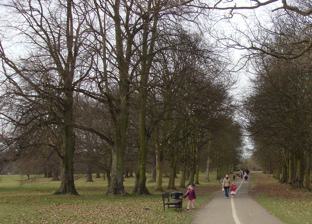
Building: Cassiobury Park
Country: United Kingdom
Year built: 1909
Park in Watford, Hertfordshire, England Cassiobury Park Cassiobury Park Type Public park Location Watford , Hertfordshire, England Area 190 acres (0.77 km 2 ) Operated by Watford Borough Council Status Open year round Website watford .gov .uk /cassioburypark 51°39′35″N 0°25′0″W / 51.65972°N 0.41667°W / 51.65972; -0.41667 Cassiobury Park is the principal public park in Watford , Hertfordshire, in England. It was created in 1909 from the purchase by Watford Borough Council of part of the estate of the Earls of Essex around Cassiobury House which was subsequently demolished in 1927. It comprises over 190 acres (77 ha) and extends from the A412 Rickmansworth Road in the east to the Grand Union Canal in the west, and lies to the south of the Watford suburb of Cassiobury , which was also created from the estate. The western part is a 62-acre (25.1 ha) Local Nature Reserve managed by the Herts and Middlesex Wildlife Trust . The park hosts the free, weekly timed parkrun 5 km event every Saturday morning at 9 am, starting on the field near the Shepherds Road entrance to the park, and finishing by the bandstand. History Main article: Cassiobury House 14th to 19th century 1707 engraving of Lord Essex 's Cassiobury Park, by Kip and Knyff St Albans Abbey claimed rights to the manor of Cashio (then called "Albanestou"), which included Watford, dating from a grant by King Offa in 793. When Henry VIII dissolved the monasteries in 1539, Watford was divided from Cashio and Henry assumed the lordship of the manor of Cassiobury. In 1546 he granted the manor to Sir Richard Morrison , who started building Cassiobury House with the extensive grounds which were much larger than they are today, reaching as far as North Watford and southwards almost to Moor Park . The Tudor mansion was completed by his son, Sir Charles Morrison , and boasted 56 rooms, a long gallery, stables, a dairy and a brewhouse. A map by John Cary showing the grounds of the park in 1800 Clock surround built for Cassiobury House, c.1678 In 1627 the estate passed into the Capel family through marriage. Arthur Capell, 1st Earl of Essex , commissioned Hugh May to rebuild the Tudor house, c.1677–80, with sumptuous interiors created in collaboration with the wood carver Grinling Gibbons and the painter Antonio Verrio . The park and gardens were laid out by Moses Cooke who devised woodland walks and avenues, and provided "an excellent collection of the choicest fruits". Later, the gardeners George London and Charles Bridgeman also worked at Cassiobury. Between 1672 and 1720 an avenue of 296 lime trees was planted, linking the gardens to Whippendell Wood ; remnants can still be seen today. A vista of Cassiobury Park, painted by John Wooton during the time of the 4th Earl, whose family can be seen in the foreground along with their servants. A chromolithograph of Cassiobury , published around 1880 In the late eighteenth century, parts of the Grand Union Canal passing through the property were widened and landscaped on the insistence of William Capell, 4th Earl of Essex , who sat on the board of the canal company. C. 1799–1805, the 5th Earl of Essex commissioned James Wyatt to remodel the house in the Gothic style, and Humphry Repton to overhaul the park. Later, a number of lodges and other buildings were constructed by Wyatt's nephew, Jeffry Wyatville ; of these, only Cassiobury Lodge in Gade Avenue survives. At this time the park comprised 693 acres (280 ha), the Home Park and the Upper Park being separated by the River Gade. The Upper Park became the West Herts Golf Course. In 1841 a fire destroyed the orangery, which was filled with newly collected plants and fine orange trees, some of which had been presented to the 6th Earl by Louis XVIII . Herds of deer roamed the park. Parties were a regular feature at the weekends. The public were allowed to ride and walk through the grounds, but had to apply for a ticket in advance. 20th century George Capell, 7th Earl of Essex married an American heiress, helping to maintain the estate. The parties and entertainments at Cassiobury House continued into the new century: in 1902 it was visited by the young Winston Churchill and King Edward VII . But at about this time the Essex family planned to let the house and live in London. The upkeep was becoming increasingly expensive. In 1909, 184 acres (0.74 km 2 ) of parkland were sold, most to Watford Borough Council for housing and the public park. After the 7th Earl's death (1916), his widow and her son, the 8th Earl, sold up in 1922 to pay death duties, and the house was demolished for its materials in 1927. More land for the public park was purchased by Watford Borough Council in 1930. Cassiobury Park Avenue, typical suburbia built on former parkland Construction of the residential Cassiobury Estate began. The land was made subject to restrictive covenants stipulating that only good quality detached or semi-detached houses would be allowed. Most activity was in the 1930s, though building still continues, mostly of "infill" housing on former back gardens. The park is bounded by Parkside Drive and Coningsby Drive on the north, and Cassiobury Park Avenue on the south. On Thursday 8 June 1922, at 2.30 p.m. at 20 Hanover Square , "By direction of the Right Honourable Adèle, Countess Dowager of Essex ", "Cassiobury Park estate including the historical family mansion, Little Cassiobury, and the West Herts Golf Links, embracing in all an Area of about 870 acres (3.5 km 2 )" was auctioned by Humbert & Flint, in conjunction with Knight, Frank & Rutley. Having remained unoccupied and unsold, the house itself was demolished in 1927. Only the stable block remains: this has been converted to Cassiobury Court, a rehab centre for addicts, still extant in Richmond Drive. The grand staircase (said to be designed by Gibbons but since attributed to Edmund Pearce ) was removed to the Metropolitan Museum of Art in New York. Other materials from the house were used to restore Monmouth House in Watford High Street. Posters advertised "To lovers of the antique, architects, builders, etc., 300 tons of old oak: 100 very fine old oak beams and 10,000 Tudor period bricks". "English country house in New York" in Country Life on Tuesday, 21 July 2009, by Arabella Youens says that salvaged material from the old mansion was used to build a new Cassiobury House in the US:- "When Cassiobury House in Hertfordshire, home to the Earls of Essex for more than 250 years, was dismantled in 1927 much of the masonry was used in the construction of a new house of the same name in Bedford, New York." In 1967, the quaint, castellated entrance gates on the Rickmansworth Road were demolished to make way for a new traffic system. Little Cassiobury (Grade II* listed), the Cassiobury Estate dower house, still exists in Hempstead Road, Watford. It was sold separately from the rest of the estate. While it was in private ownership it was extended and renovated, in 1937, by the Portmeirion architect Clough Williams-Ellis . Soon after that it was compulsorily purchased by Hertfordshire County Council, who built Watford College (latterly West Herts College ) on part of the site. Herts County Council used Little Cassiobury as an education office for most of the 20th century. Etymology The name "Caegesho" referred to a larger area of land granted by Offa to the Abbey of St Albans in 793.  "Caeg" ( Old English cæg ) may have been a man's name, while Old English ho means "a spur of land".  It was spelled "Caissou" or "Chaissou" in the 11th century and gradually evolved into "Cassio". The suffix " -bury " occurs in many English place names. It comes from the Old English word for a fortified place, burh , whose dative, byrig , means "by the fort", or "by the manor". Layout Amateur football Much of the park is covered by mown grass and scattered trees. There are notable specimens of American oaks such as the pin oak Quercus palustris Muenchh. and the scarlet oak Q. coccinea Muenchh. The cedar of Lebanon Cedrus libani A. Richard is a prominent feature, though some of the older and unsafe specimens have been removed. Many more recent plantings of exotics have been made, such as swamp cypress Taxodium distichum (L.) Richards and various Asian rowans Sorbus spp. The park slopes generally downhill from east to west, into the alluvial valley of the River Gade . The broadly meandering river and its bridges add much charm; the canal takes a more direct route. The direction of flow is north to south. The Gade is a tributary of the Colne , which ultimately flows into the Thames at Staines . A stream near the River Gade The valley is partly wooded. Some of the woodland is rather wet and gloomy, but very beautiful; alder Alnus glutinosa (L.) Gaertn. is frequent beside the streams. Here also may be found the remains of beds and ditches for growing watercress Rorippa nasturtium-aquaticum (L.) Hayek. These are largely silted up and overgrown, but the original springs are still flowing. Beyond the river and canal the ground rises quite steeply to the West Herts Golf Course, beyond which lies Whippendell Wood . The whole area is freely accessible and surprisingly unspoilt, given its proximity to London, about 20 miles away. Man-made structures in the park include a complex of paddling-pools and an adjacent miniature railway near the Gade, tennis-courts, a bowling green , a system of all-weather asphalt paths, and a number of shelters. The Watford Miniature Railway has a gauge of 10 1 ⁄ 4 " and runs for 1010 yards around part of the park. Steam and diesel locomotives are used on passenger trains. Fauna and flora The Grand Union Canal The "Carved Bridge" with the River Gade flowing under The bird-life of the formal areas is typical of parkland in southern England. Nuthatches like the old timber; spotted flycatchers the more open ground; and redwings and fieldfares the more open ground yet. Common and black-headed, and sometimes lesser black-backed and herring, gulls form loose flocks on the lower reaches towards the Gade. The canal, the river and its associated streams provide more interest for the bird-watcher. Teal ( Anas crecca ), water rail ( Rallus aquaticus ), grey wagtail ( Motacilla cinerea ), grey heron ( Ardea cinerea ) and kingfisher ( Alcedo atthis ) are regular visitors or resident. Especially in freezing weather, the disused cress-beds can yield waders: most often snipe ( Gallinago gallinago ), but also redshank ( Tringa totanus ) and green sandpiper ( Tringa ochropus ) and, more rarely, jack snipe ( Lymnocryptes minimus ) and dunlin ( Calidris alpina ). Water pipit ( Anthus spinoletta ) may also be found here in winter, and in January 1965, on some cress-ditches which have now been filled in, up to four spotted crakes ( Porzana porzana ) were present. The valley is a good place to see willow tit ( Parus montanus ), reed bunting ( Emberiza schoeniclus ), and sedge warbler ( Acrocephalus schoenobaenus ). The alders attract flocks of siskin ( Carduelis spinus ) and redpoll ( C. flammea ). Lesser spotted woodpecker ( Dendrocopos minor ) is frequent. Some of the old ditches and surrounding woodland have been made into a local nature reserve. Marsh marigold ( Caltha palustris ) grows here, and there is a fairly large bed of great reed-mace ( Typha latifolia ). An obvious feature of the riverside flora are three species of balsams: small balsam ( Impatiens parviflora ), jewel-weed ( I. capensis ), and policeman's helmet ( I. glandulifera ). These are said to be escapes from the canal-wharves, where they arrived with consignments of imported timber. Filming location Cassiobury Park has been used as a filming location in a number of cinema films and television programmes due to its proximity to several major film studios such as Elstree Studios . In 1997 Whippendell Wood served as a Star Wars filming location when it provided the backdrop of a forest on the planet Naboo which featured in the scene in Star Wars: Episode I – The Phantom Menace , in which Qui-Gon Jinn ( Liam Neeson ) and his Jedi apprentice Obi-Wan Kenobi ( Ewan McGregor ) first meet Jar Jar Binks ( Ahmed Best ). References